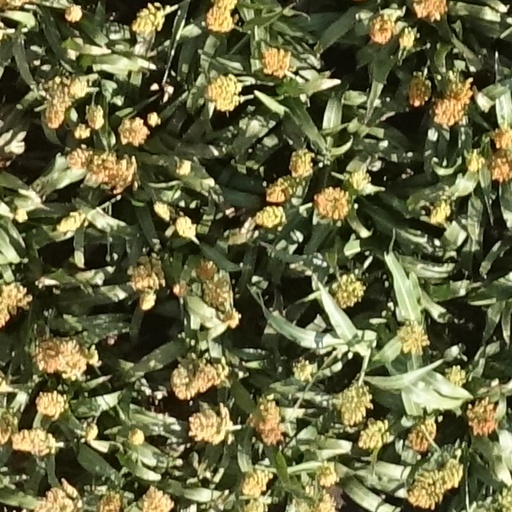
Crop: sorghum